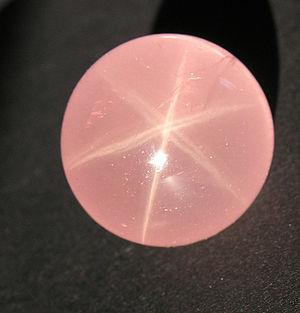
Quartz rose étoilé,taillé en boule.Origine:Madagascar.
Le quartz rose est une variété de quartz teintée par des oxydes métalliques, manganèse, titane. Une étude récente montre que de nombreuses pièces de quartz rose doivent leur couleur à de microinclusions de dumortiérite.